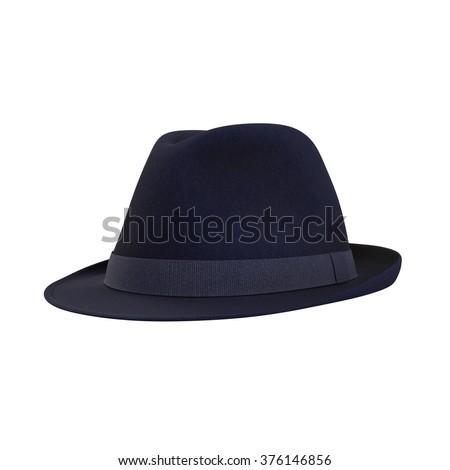
blue fedora hat isolated on a white background